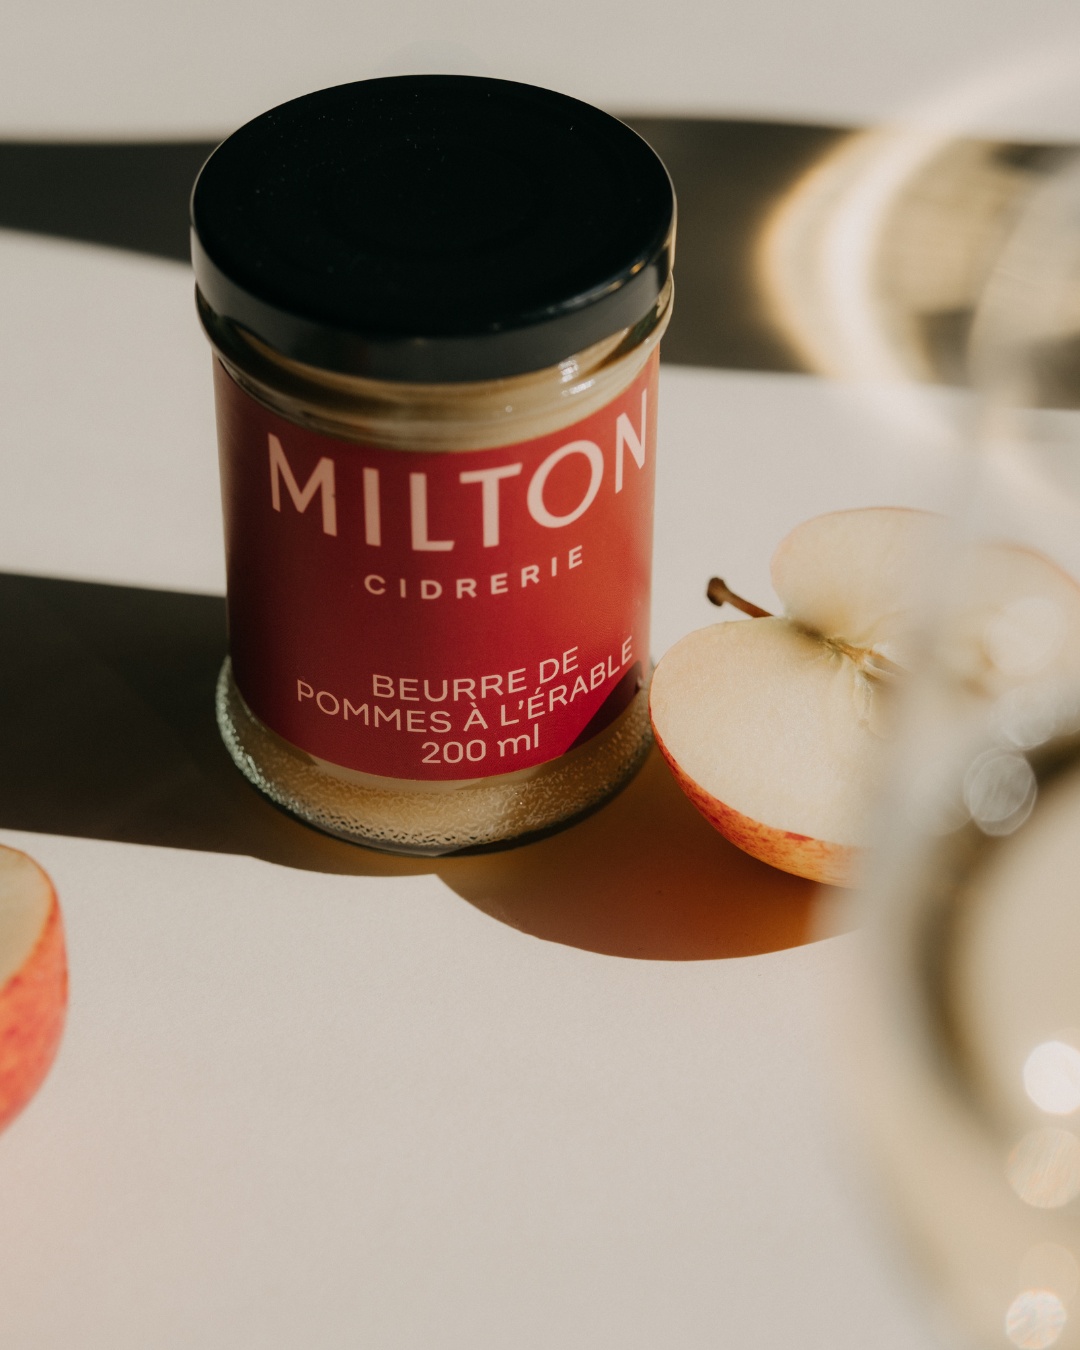
Beurre de pommes à l'érable
Brand: Cidrerie Milton
Une valeur sûre au petit déjeuner, sur des rôties, ou en accompagnement pour les p'tits sucrés de fin de soirée. Un bel ajout à une tablée de brunch gourmande.
Category: Food, Beverages & Tobacco > Food Items > Dips & Spreads > Apple Butter